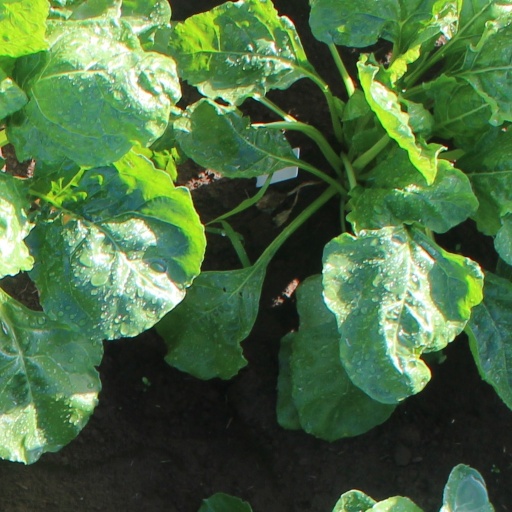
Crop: sugar beet